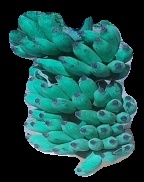
Variety: elakki-bale
Grade: grade3